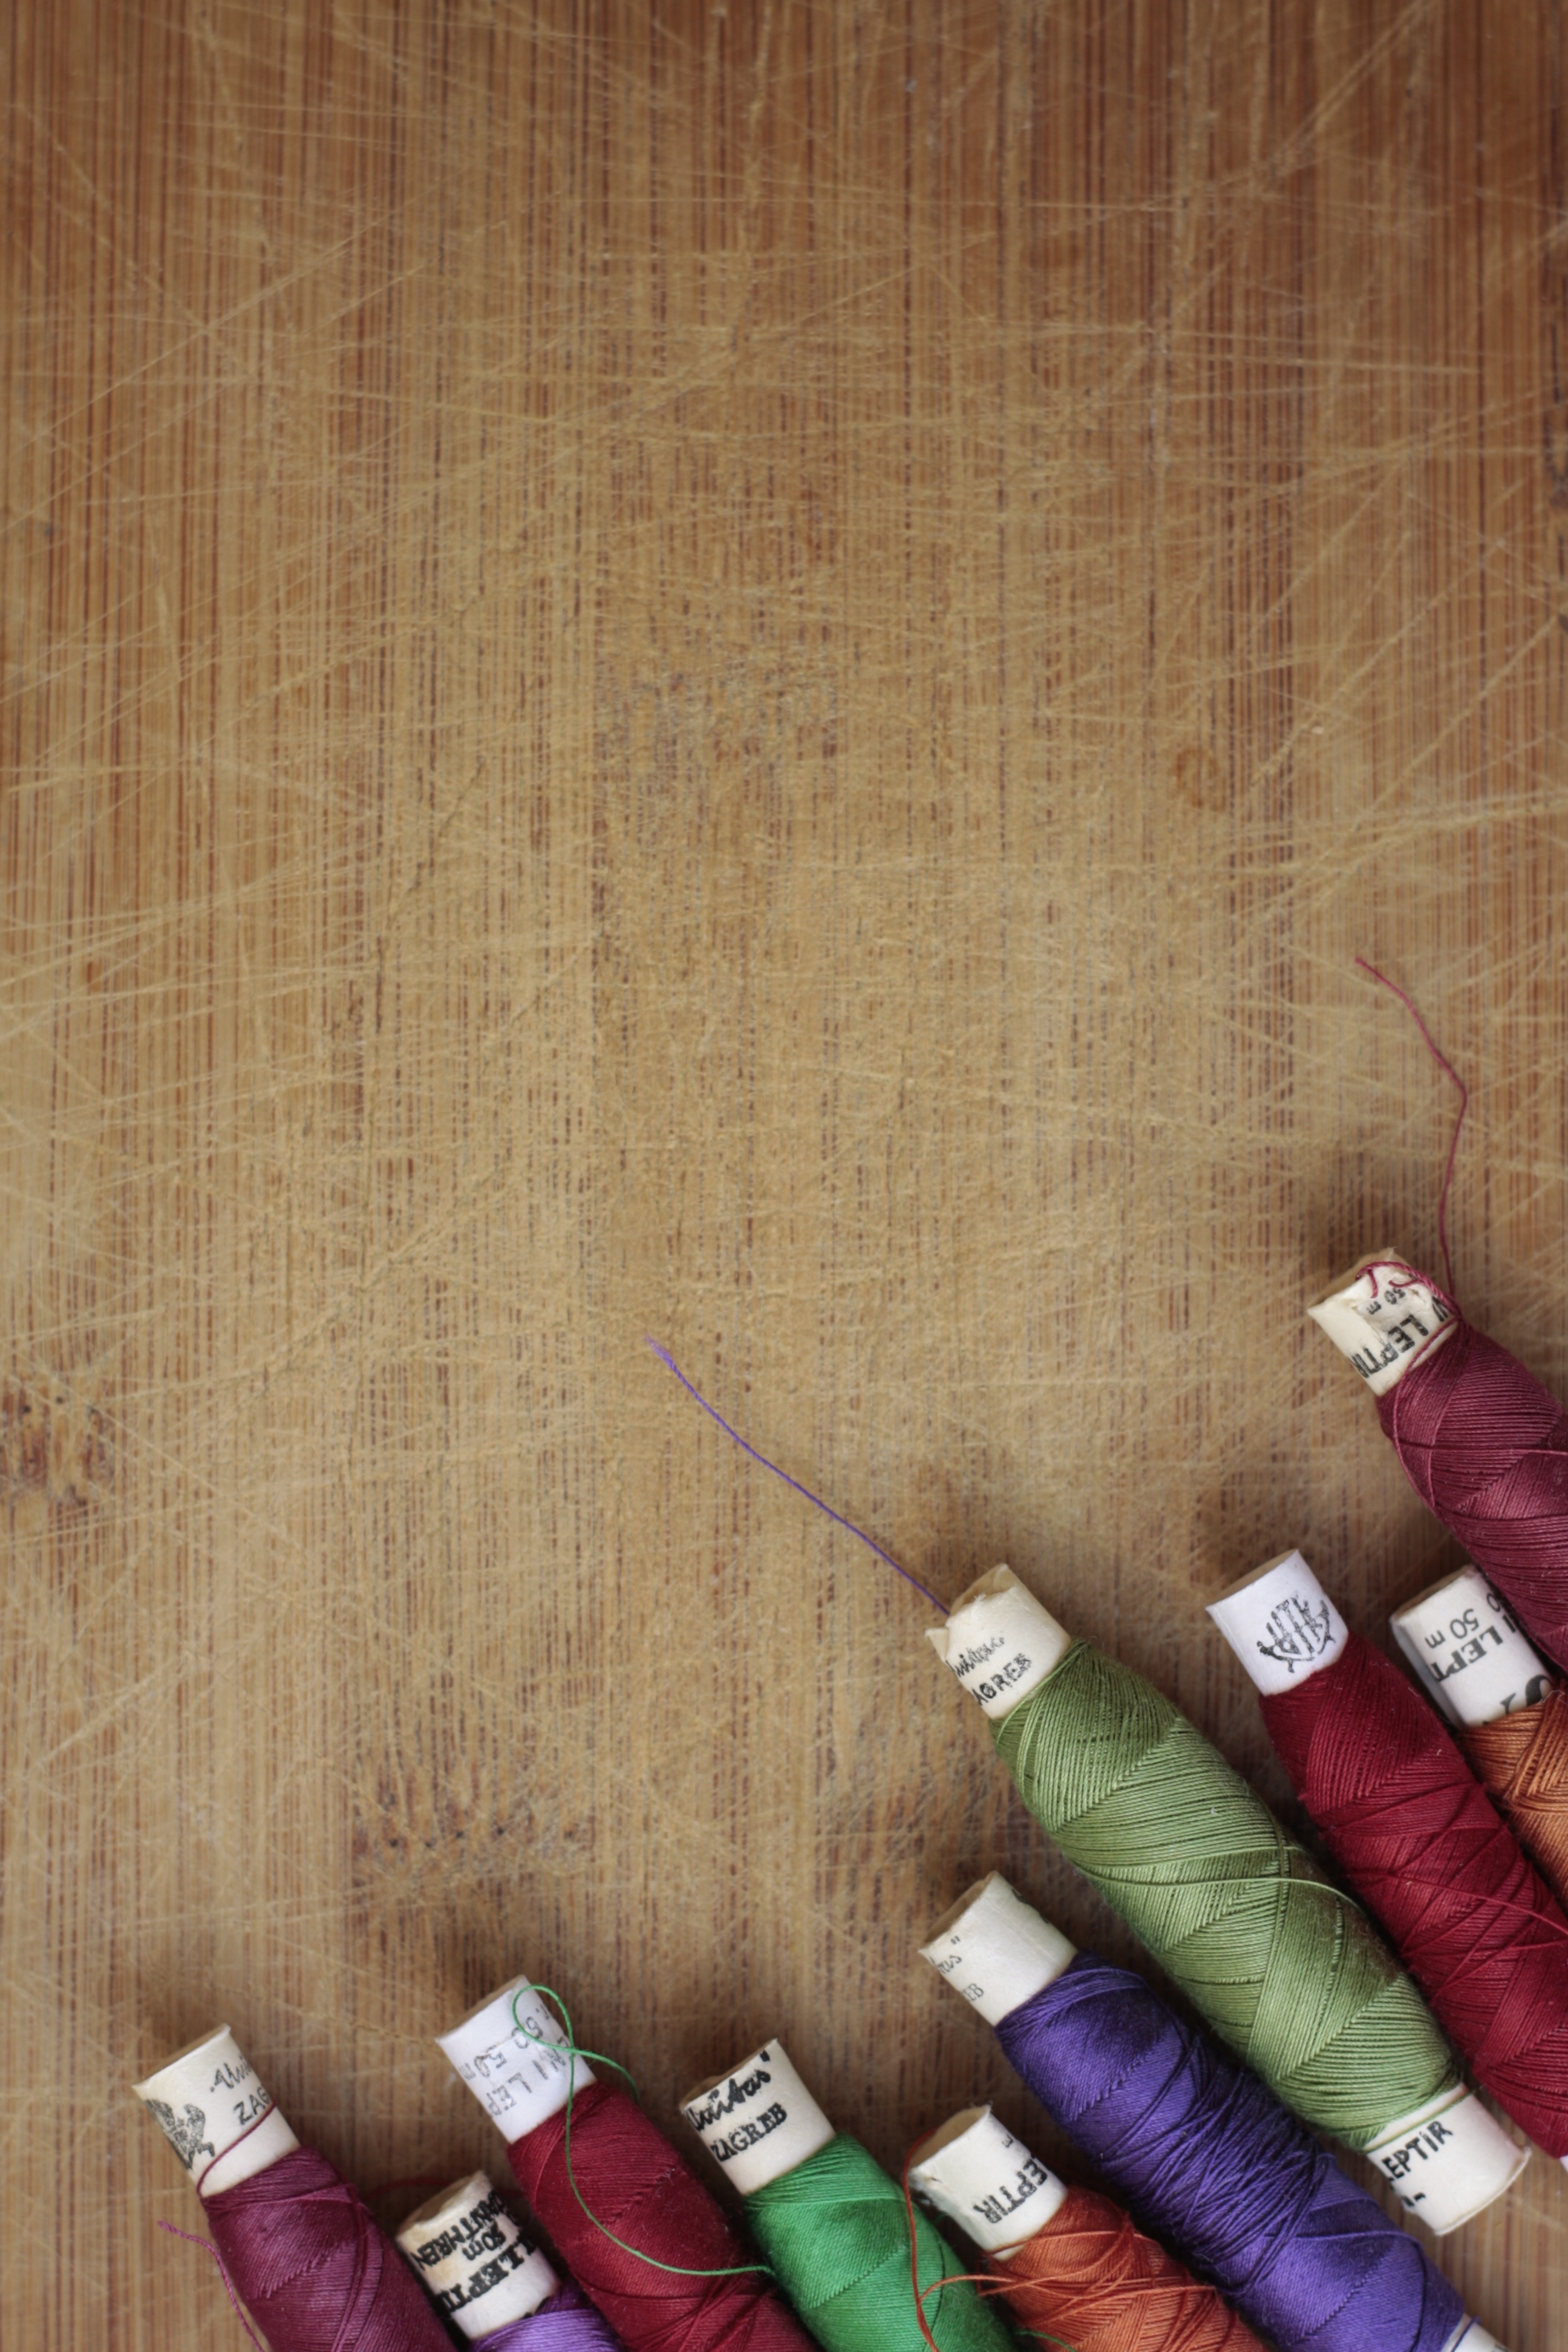
needle, rope, wood, pattern, green, red, color, clothing, knit, material, interior design, thread, textile, art, wooden, handcraft, fibre, clothes, flooring, needlework